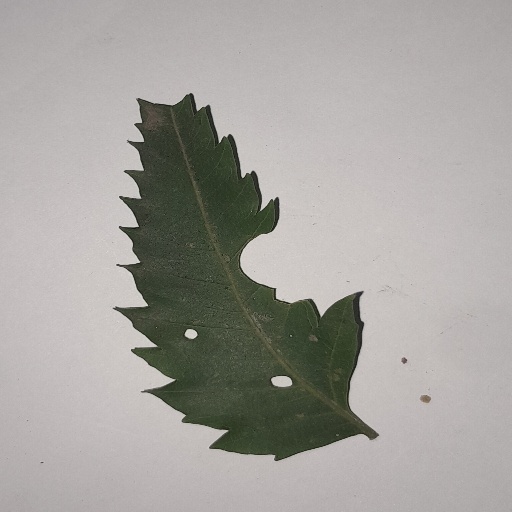
Species: Neem
Leaf condition: Shot Hole Leaf